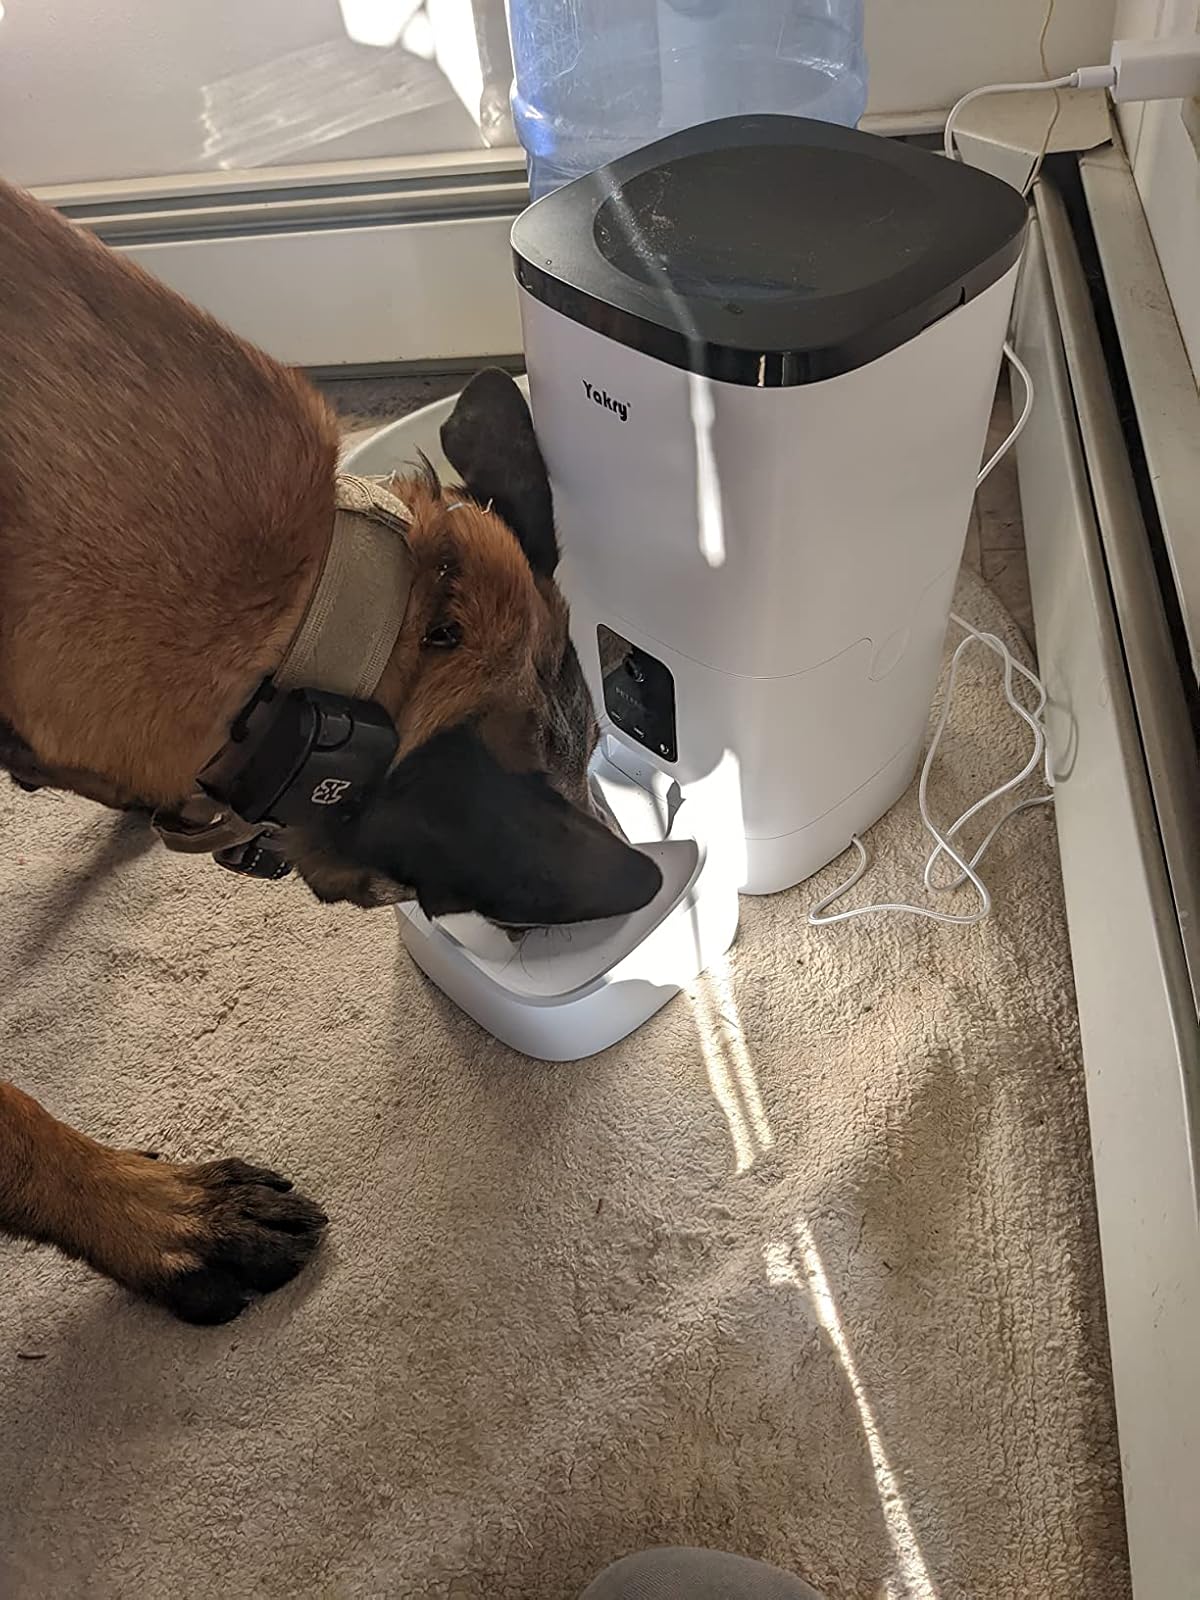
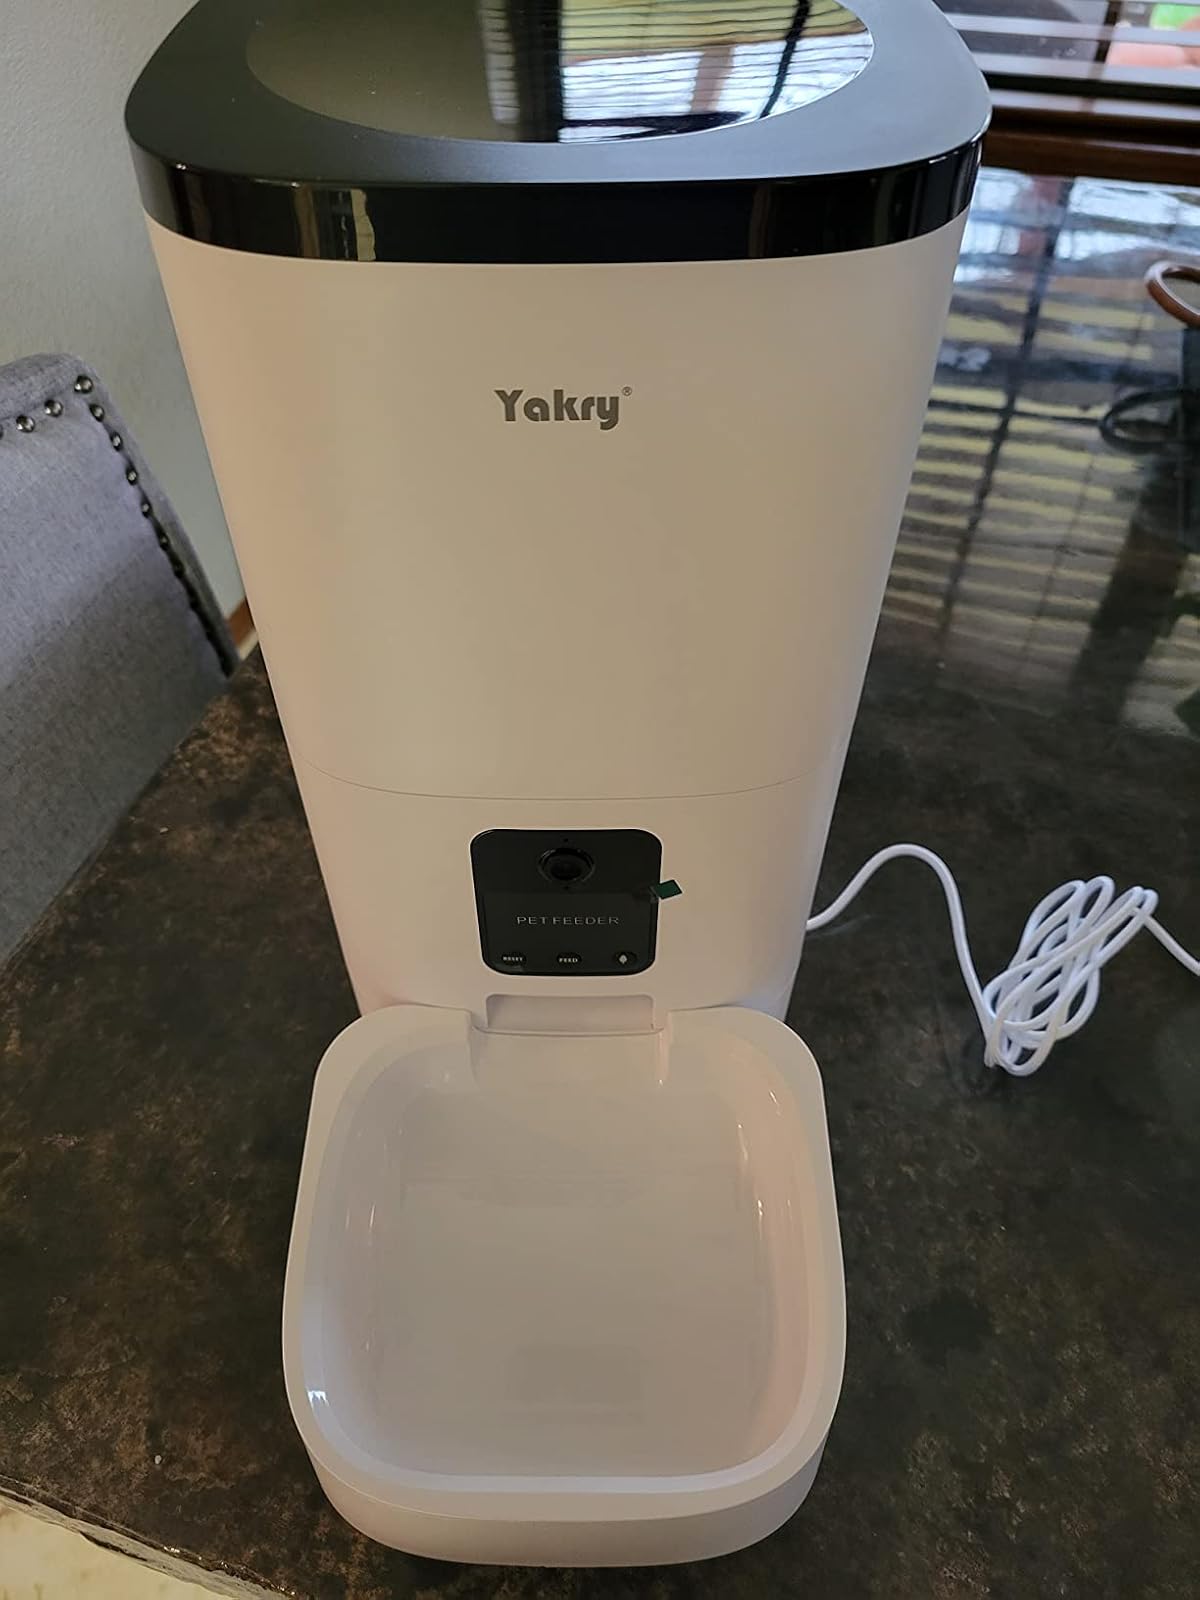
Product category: items_feeder
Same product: yes